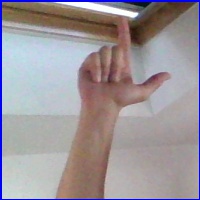
Letra: L